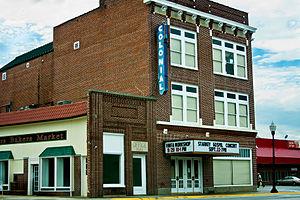
South Hill est une municipalité américaine située dans le comté de Mecklenburg en Virginie. Selon le recensement de 2010, sa population est de 4 650 habitants.